Prudential Securities

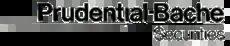
Prudential-Bache logo, ca. 1984

In 1981, the company (then called Bache Halsey Stuart Shields) was acquired by Prudential Financial and renamed Prudential-Bache Securities. Prudential dropped the usage of the Bache name in 1991, renaming the division Prudential Securities.